Dassault Mirage IV

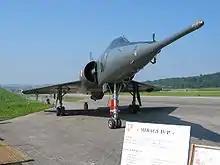
On display at a 2004 air show

In order to increase range, studies were made of a significantly larger Mirage IVB design, powered by two Snecma license-built Pratt & Whitney J75 engines and having a wing area of 120 m² (1,290 sq ft) compared to 70 m² (750 sq ft) of the prototype IV, as well as a speed of Mach 2.4 and a gross weight of . The "Mirage IVB" proposal had been instigated as a response to interest by de Gaulle in ensuring that two-way (including the aircraft's return to France) strike missions could be flown. However, development of the aircraft was ultimately cancelled in July 1959 due to the greater cost involved, a decision having been taken to rely upon aerial refueling instead also being a factor.